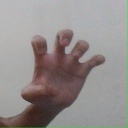
अक्षर: झ